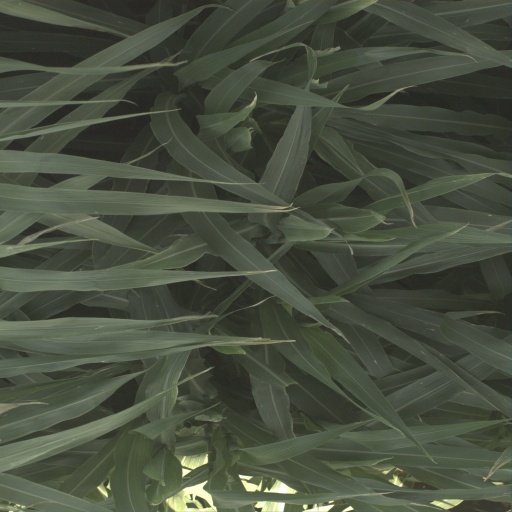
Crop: sorghum